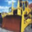
Label: tractor